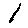
Label: 1